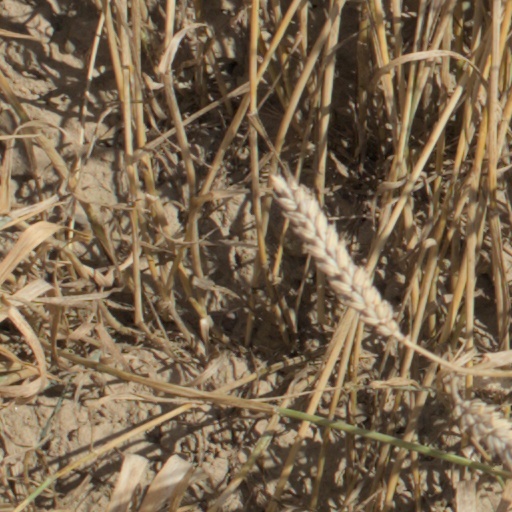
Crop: wheat